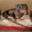
Label: dog